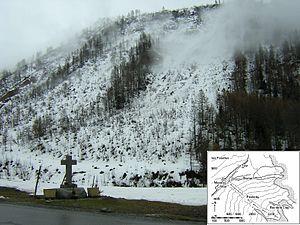
Avalanche Chamoniw 09/02/1999
Le Peclerey est un site du versant ouest du massif du Mont-Blanc, sur la rive gauche de la haute vallée de l'Arve. En rive droite, Montroc qui lui fait face est une station de sports d'hiver réputée en amont de Chamonix.
Dans un site prédisposé, le bassin de risque, un risque naturel est la menace qu’un événement intempestif dangereux dû à un phénomène naturel appelé aléa naturel, ait des effets dommageables, imprévus ou mal prévenus, sur les aménagements, les ouvrages et les personnes, les enjeux, plus ou moins graves, voire catastrophiques, selon leur vulnérabilité. Les risques naturels sont des risques environnementaux.
Une catastrophe naturelle est une catastrophe qui résulte d’un événement naturel : séisme, éruption volcanique, tsunami, mouvements de terrain, inondation, tempête, cyclone tropical, orages, etc.